The Milky Way Project

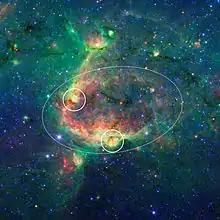
An example of what is called a hierarchical bubble structure, in which one giant bubble, carved into the dust of space by massive stars, has triggered the formation of smaller bubbles

The Milky Way Project works with data taken from the Multiband Imaging Photometer for Spitzer Galactic Plane Survey (MIPSGAL) and Galactic Legacy Infrared Mid-Plane Survey Extraordinaire (GLIMPSE). Only a small part uses WISE data. The project looks for bubbles, which can mean the formation of stars. The project also looks for knots, star clusters, and other objects such as young stars, supernova remnants, and newly discovered galaxies.